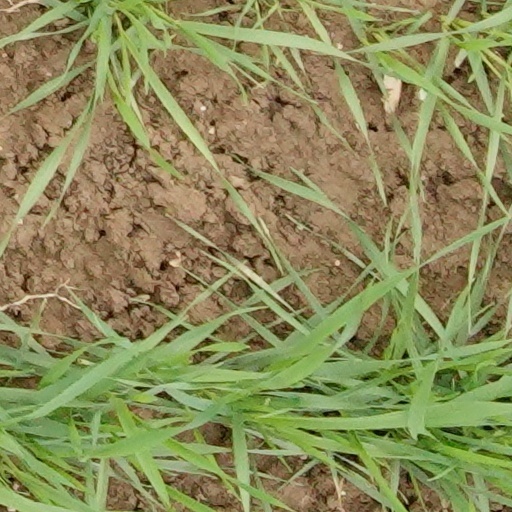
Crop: wheat